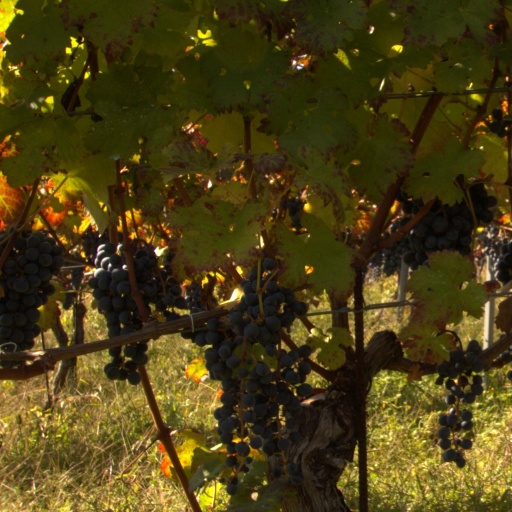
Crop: grape